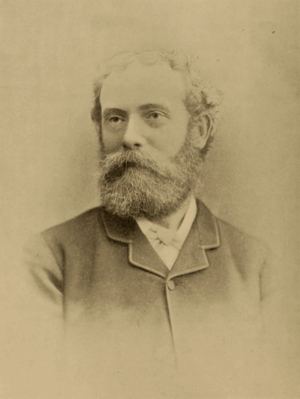
John Isaac Thornycroft
Dette foto af John Thornycroft blev bragt i Cassier's Magazine i 1896
Sir John Isaac Thornycroft var britisk ingeniør og skibskonstruktør. Han grundlagde værftet John I. Thornycroft & Company og var et prominent medlem af Thornycroft familien.